Zafrullah Chowdhury

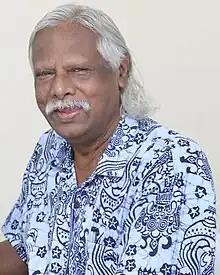
Chowdhury at Suhrawardy Udyan (2018)

He was the founder of Gonoshasthaya Kendra, a rural healthcare organisation. He was known more for his work in formulating the Bangladesh National Drug Policy in 1982.